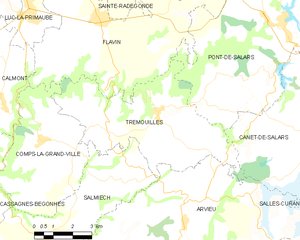
Trémouilles est une commune française située dans le département de l'Aveyron en région Occitanie.